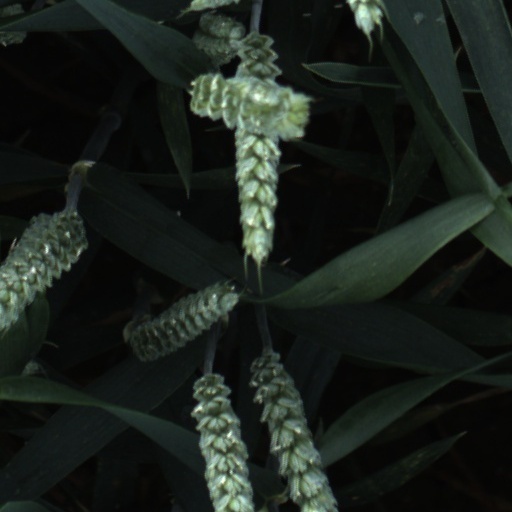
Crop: wheat